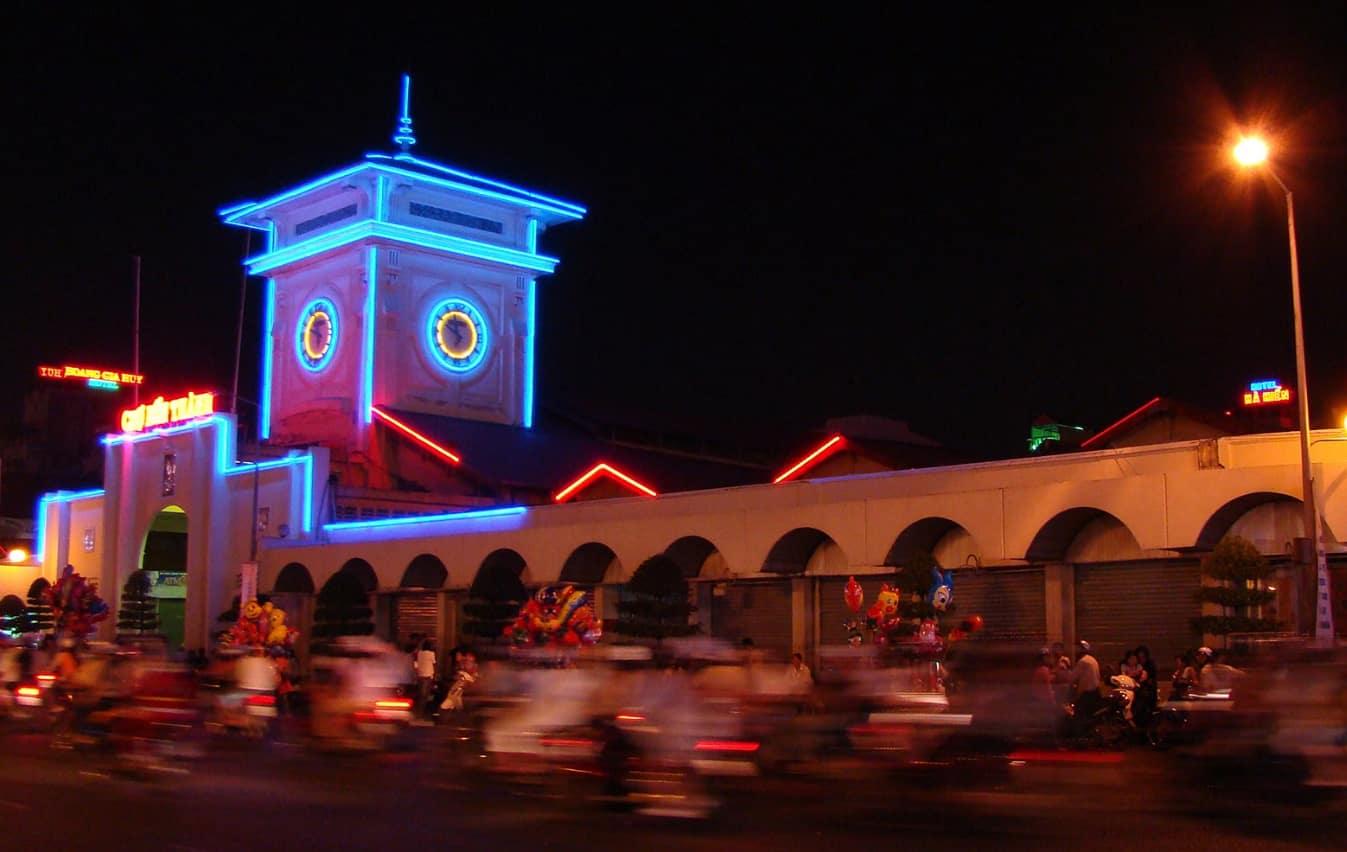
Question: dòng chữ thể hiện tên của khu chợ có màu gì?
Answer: dòng chữ có màu vàng